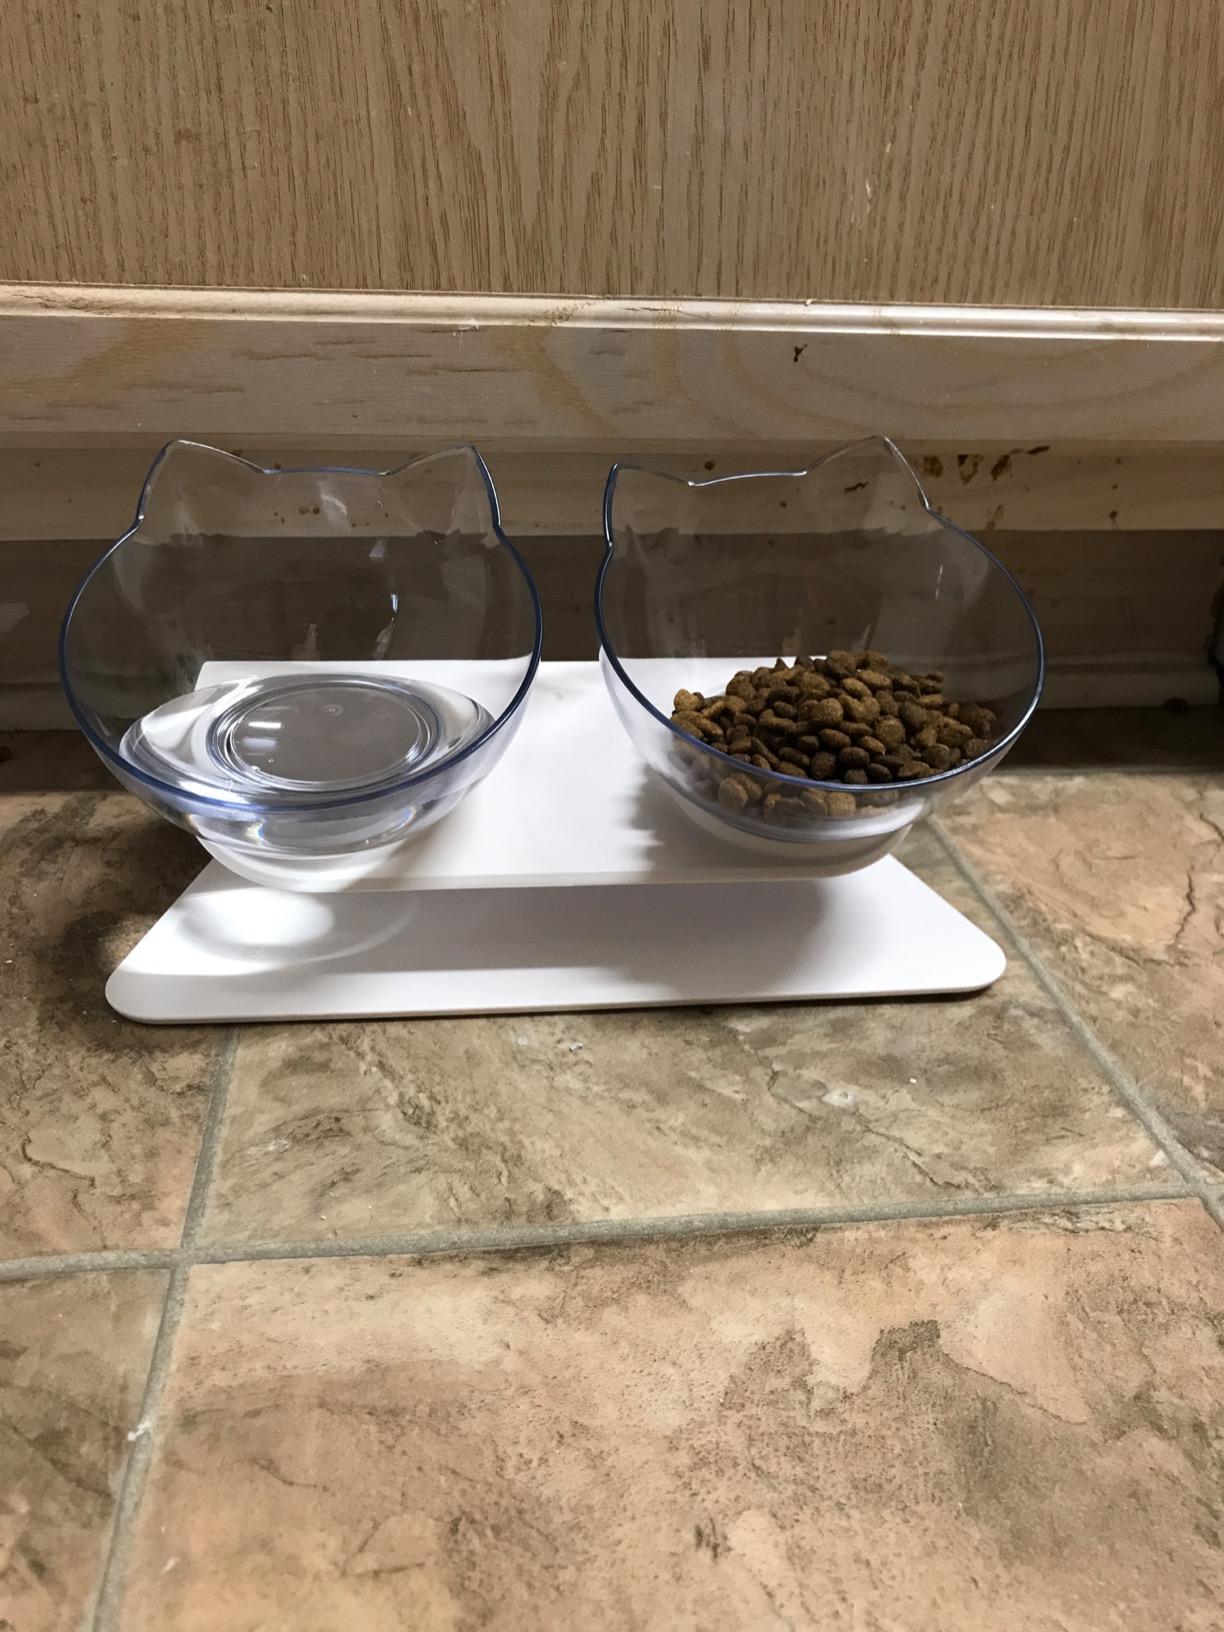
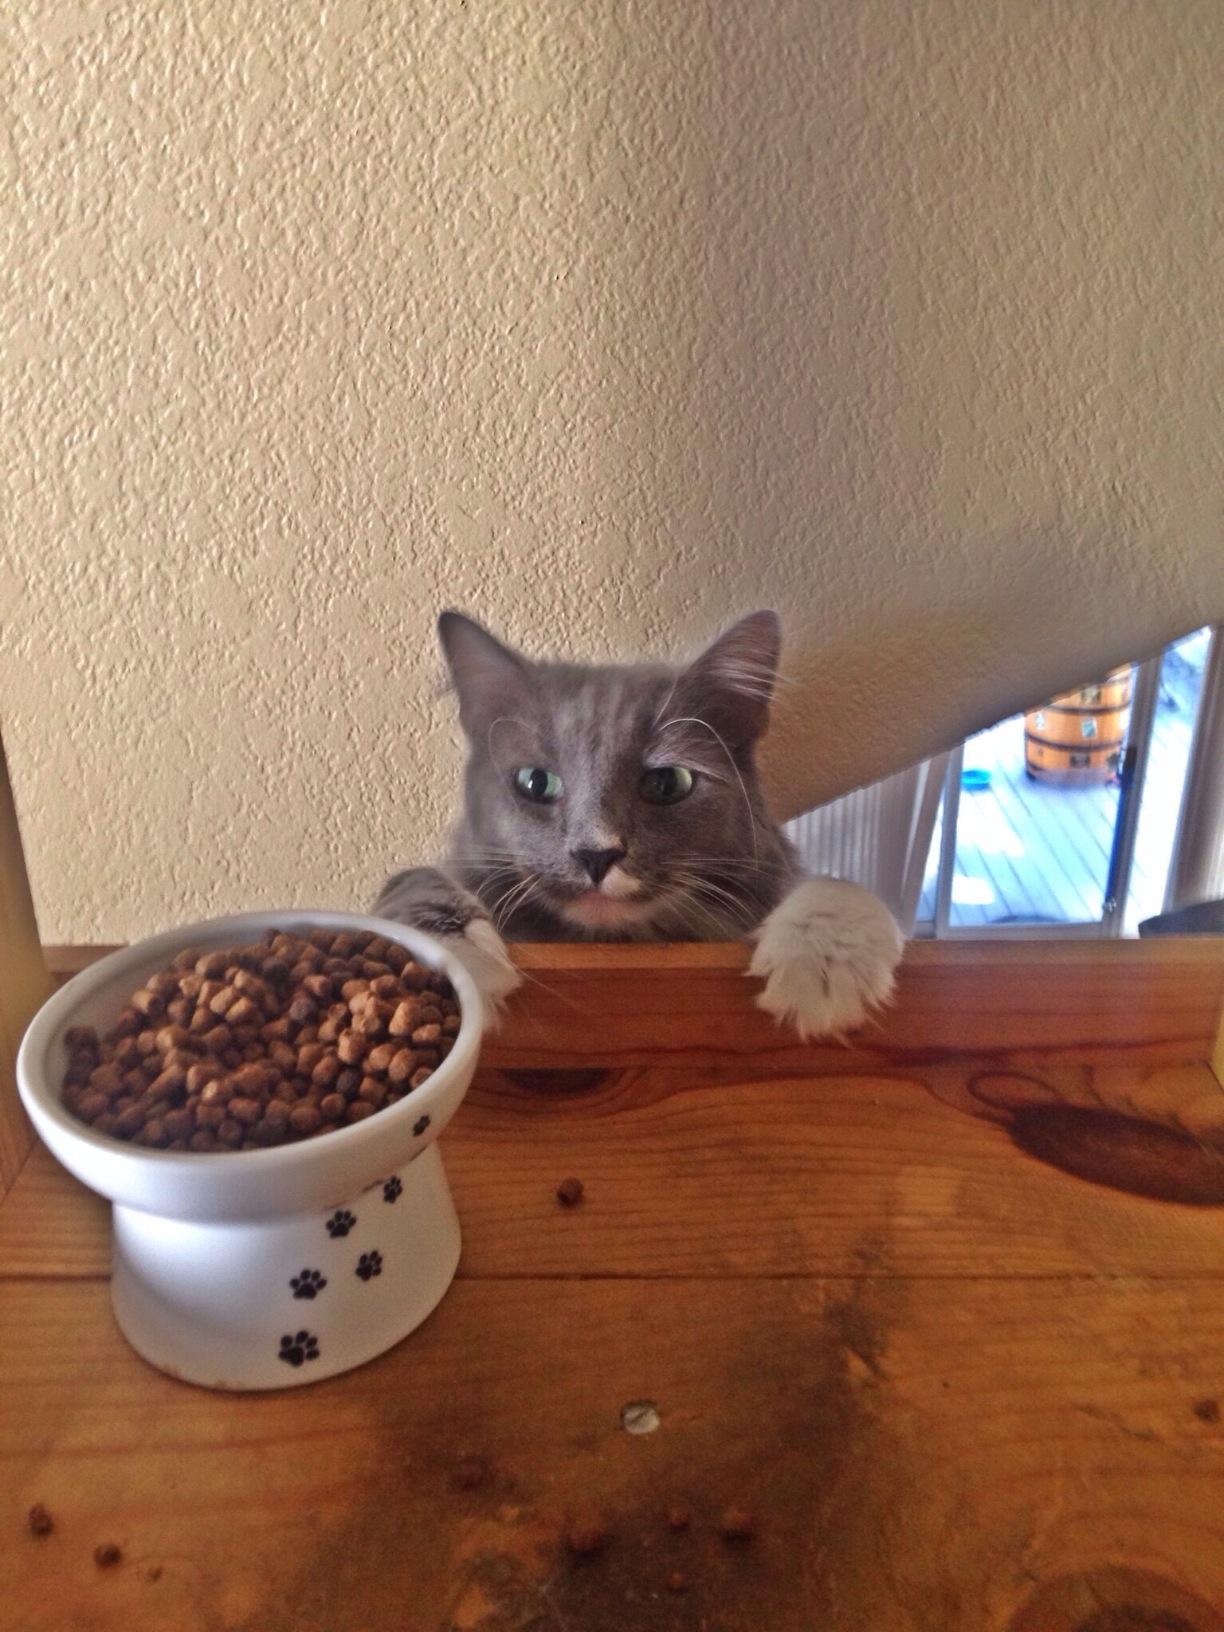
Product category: items_bowl
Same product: no